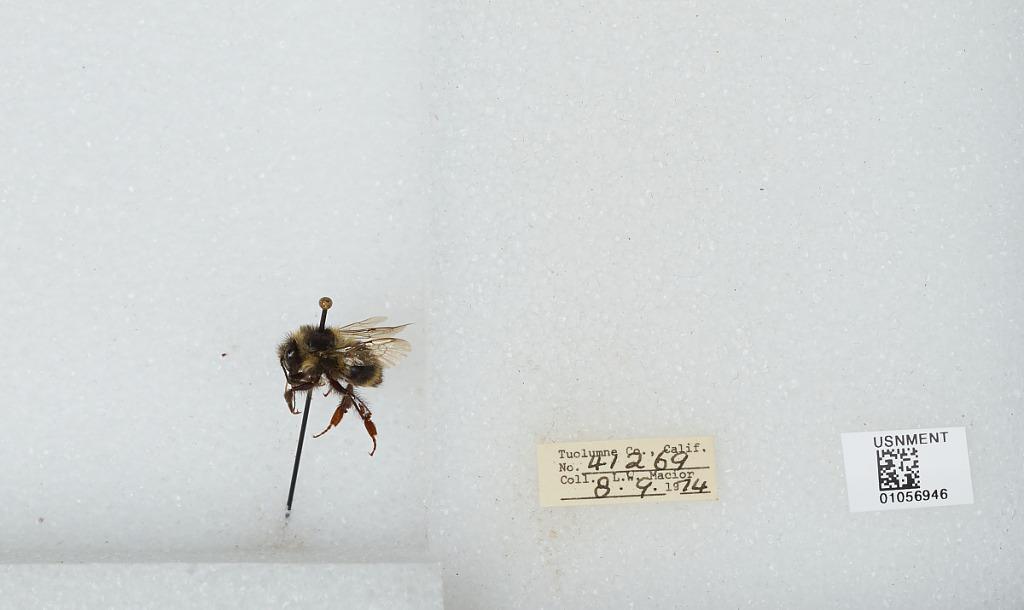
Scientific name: Bombus bifarius nearcticus
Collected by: L. Macior
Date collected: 1974-8-9
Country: United States
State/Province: California
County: Tuolumne
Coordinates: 38.02, -119.94